Sirtsi

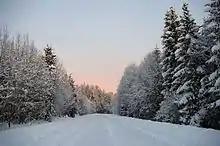
Snowy Sirtsi–Sonda road

Sirtsi is a village in Lüganuse Parish, Ida-Viru County in northeastern Estonia.